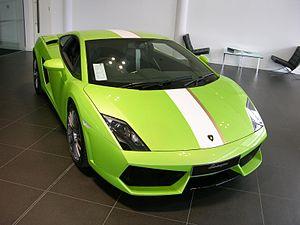
La Lamborghini Gallardo est une voiture de sport du constructeur automobile italien Lamborghini. Sa conception est dirigée par Audi, propriétaire de la marque depuis 1998. Très attendue lors de sa présentation au salon automobile de Genève 2003, elle est conçue pour concurrencer la Ferrari 360 Modena. La marque avait dévoilé son moteur V10 de 5 litres au Mondial de l'automobile de Paris 2002.